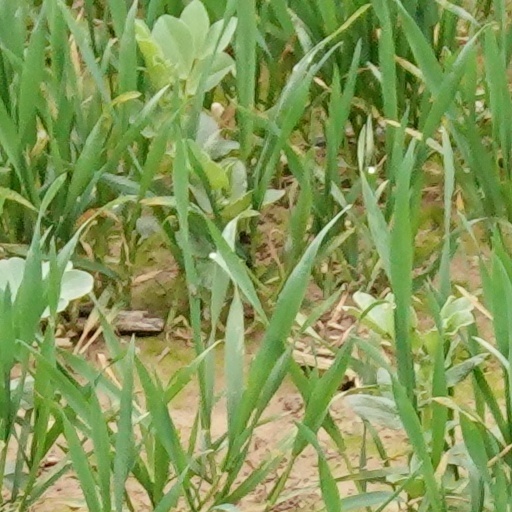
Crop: wheat